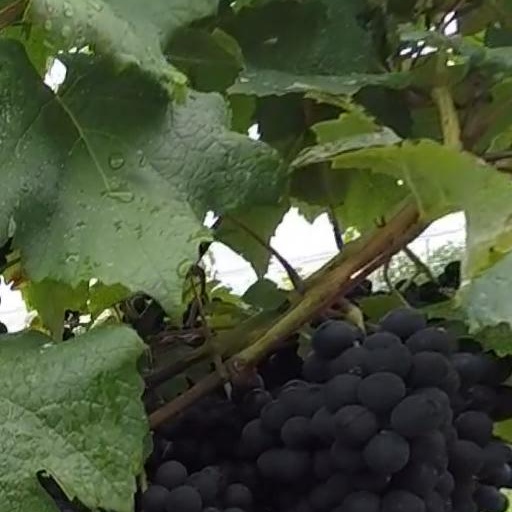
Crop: grape